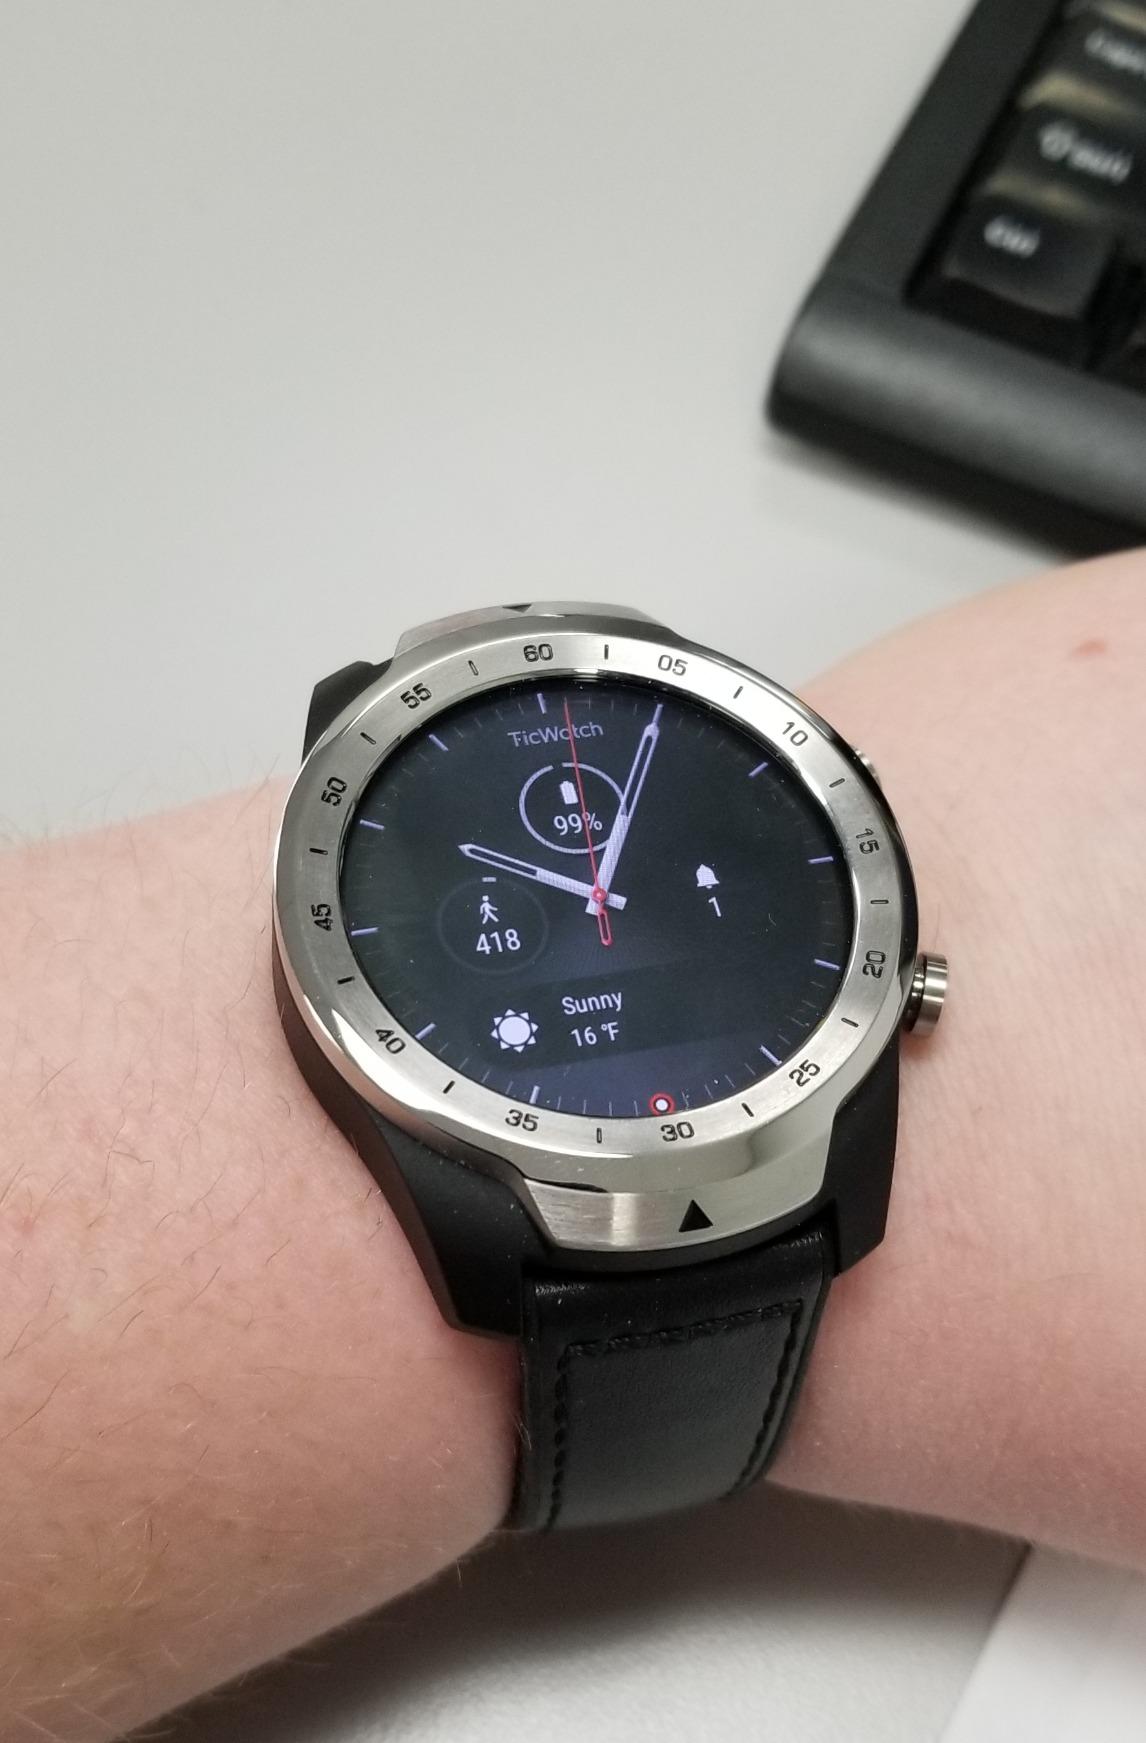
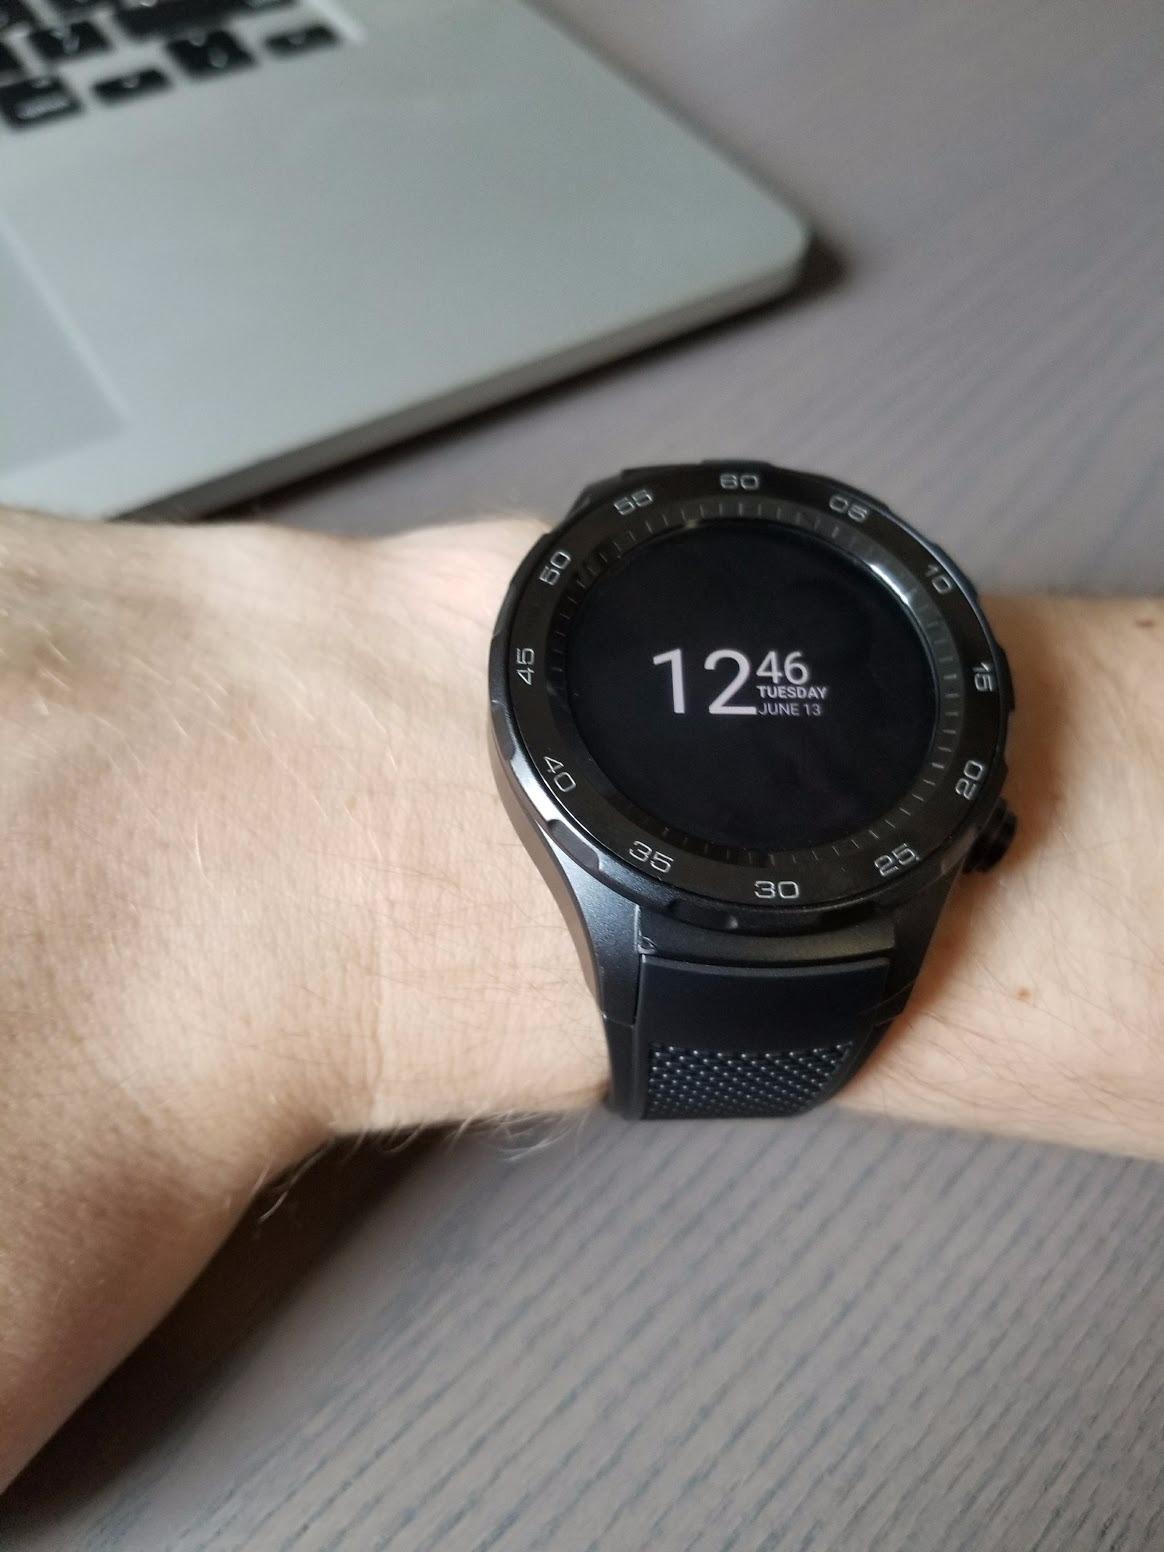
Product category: smartwatch
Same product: no